JNJ-7925476

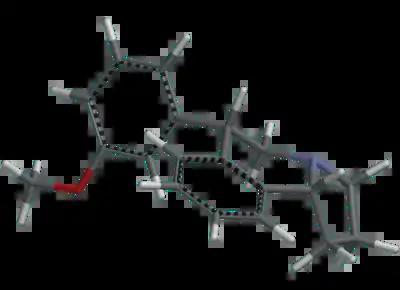
3d structure, Y = OMe

This is a collection of all of the analogs that had favorable biological activity or an interesting substitution pattern.